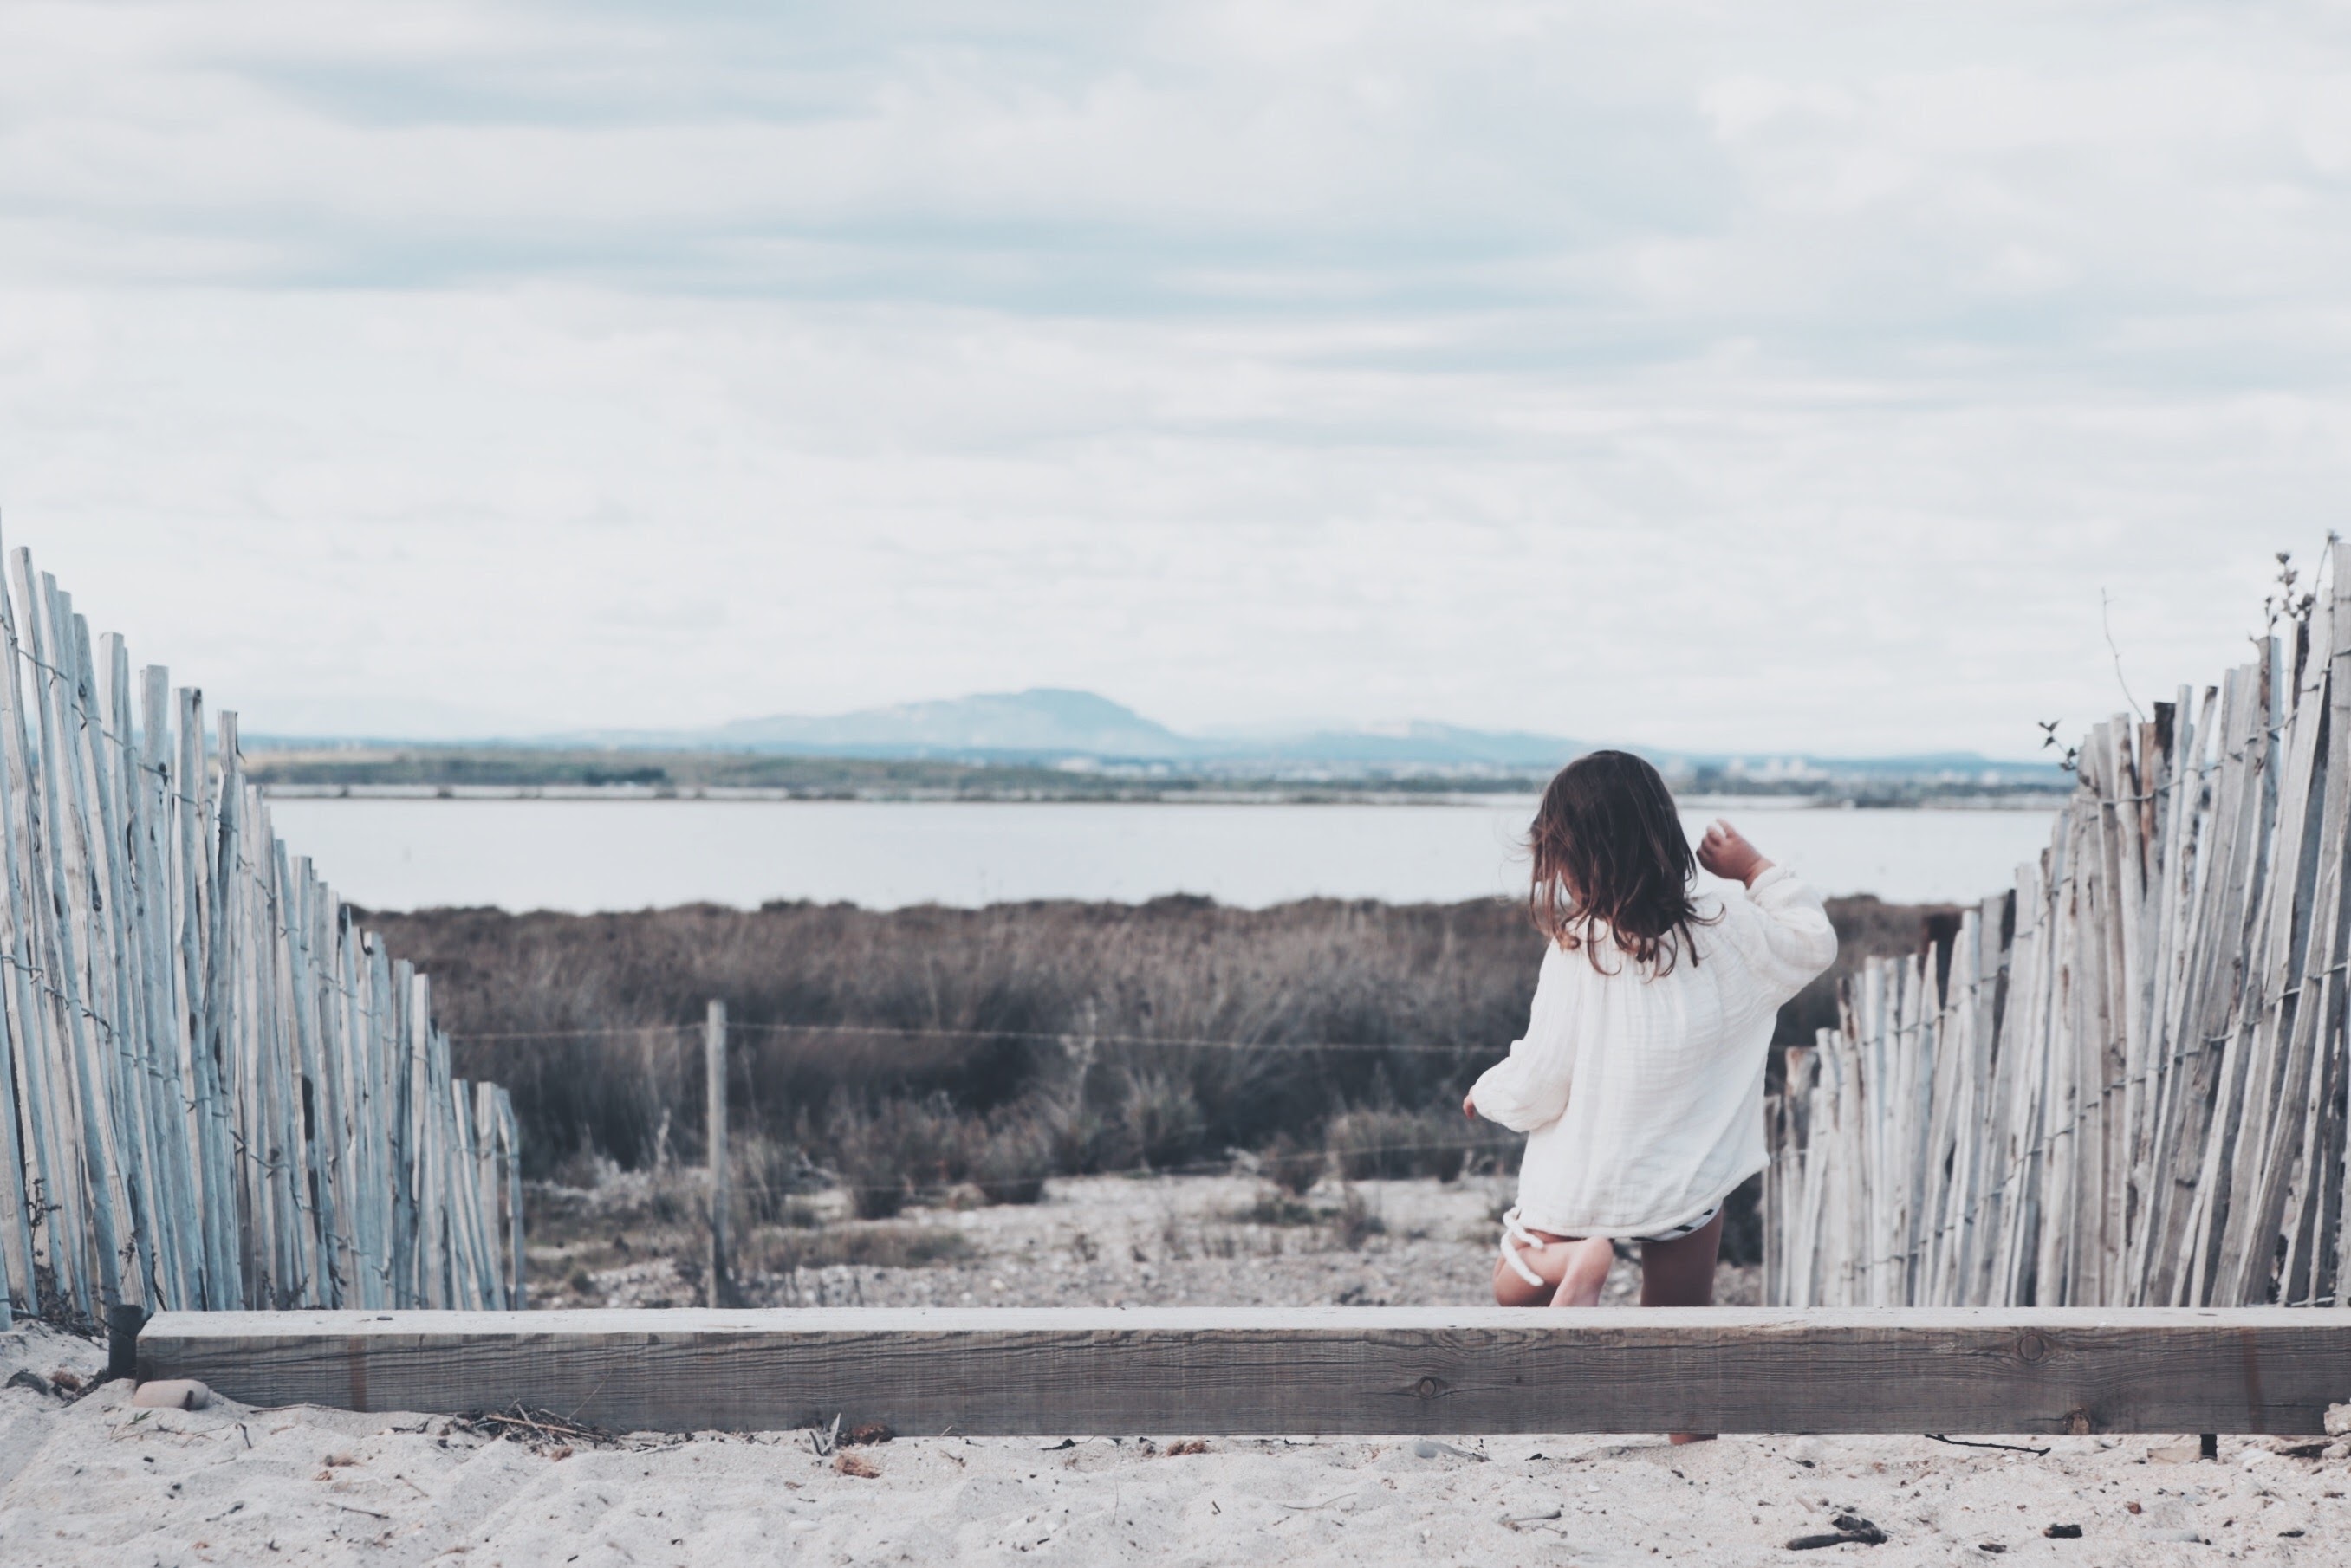
sea, water, winter, sky, girl, photography, vacation, travel, tourism, fun, photograph